George Călinescu

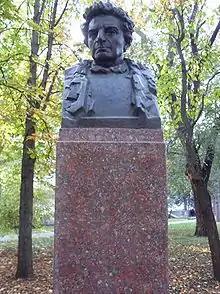
Călinescu bust in Chișinău, Moldova

In November 1964, George Călinescu was diagnosed with cirrhosis of the liver and sent for treatment to the sanatorium at Otopeni. On 12 March 1965, in the middle of the night, he died, leaving behind, in the words of Geo Bogza, "a body of work fundamental to the Romanian people." He was buried at Bellu Cemetery, in Bucharest.